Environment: real
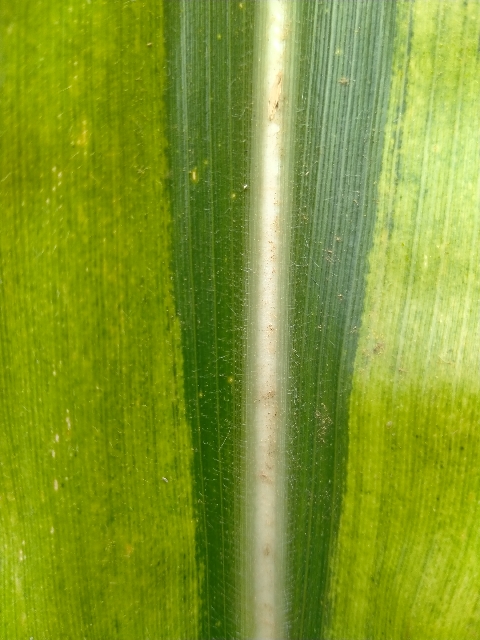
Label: lethal_necrosis